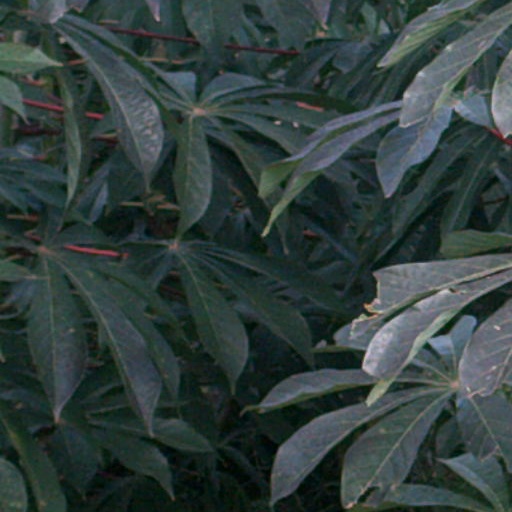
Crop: cassava